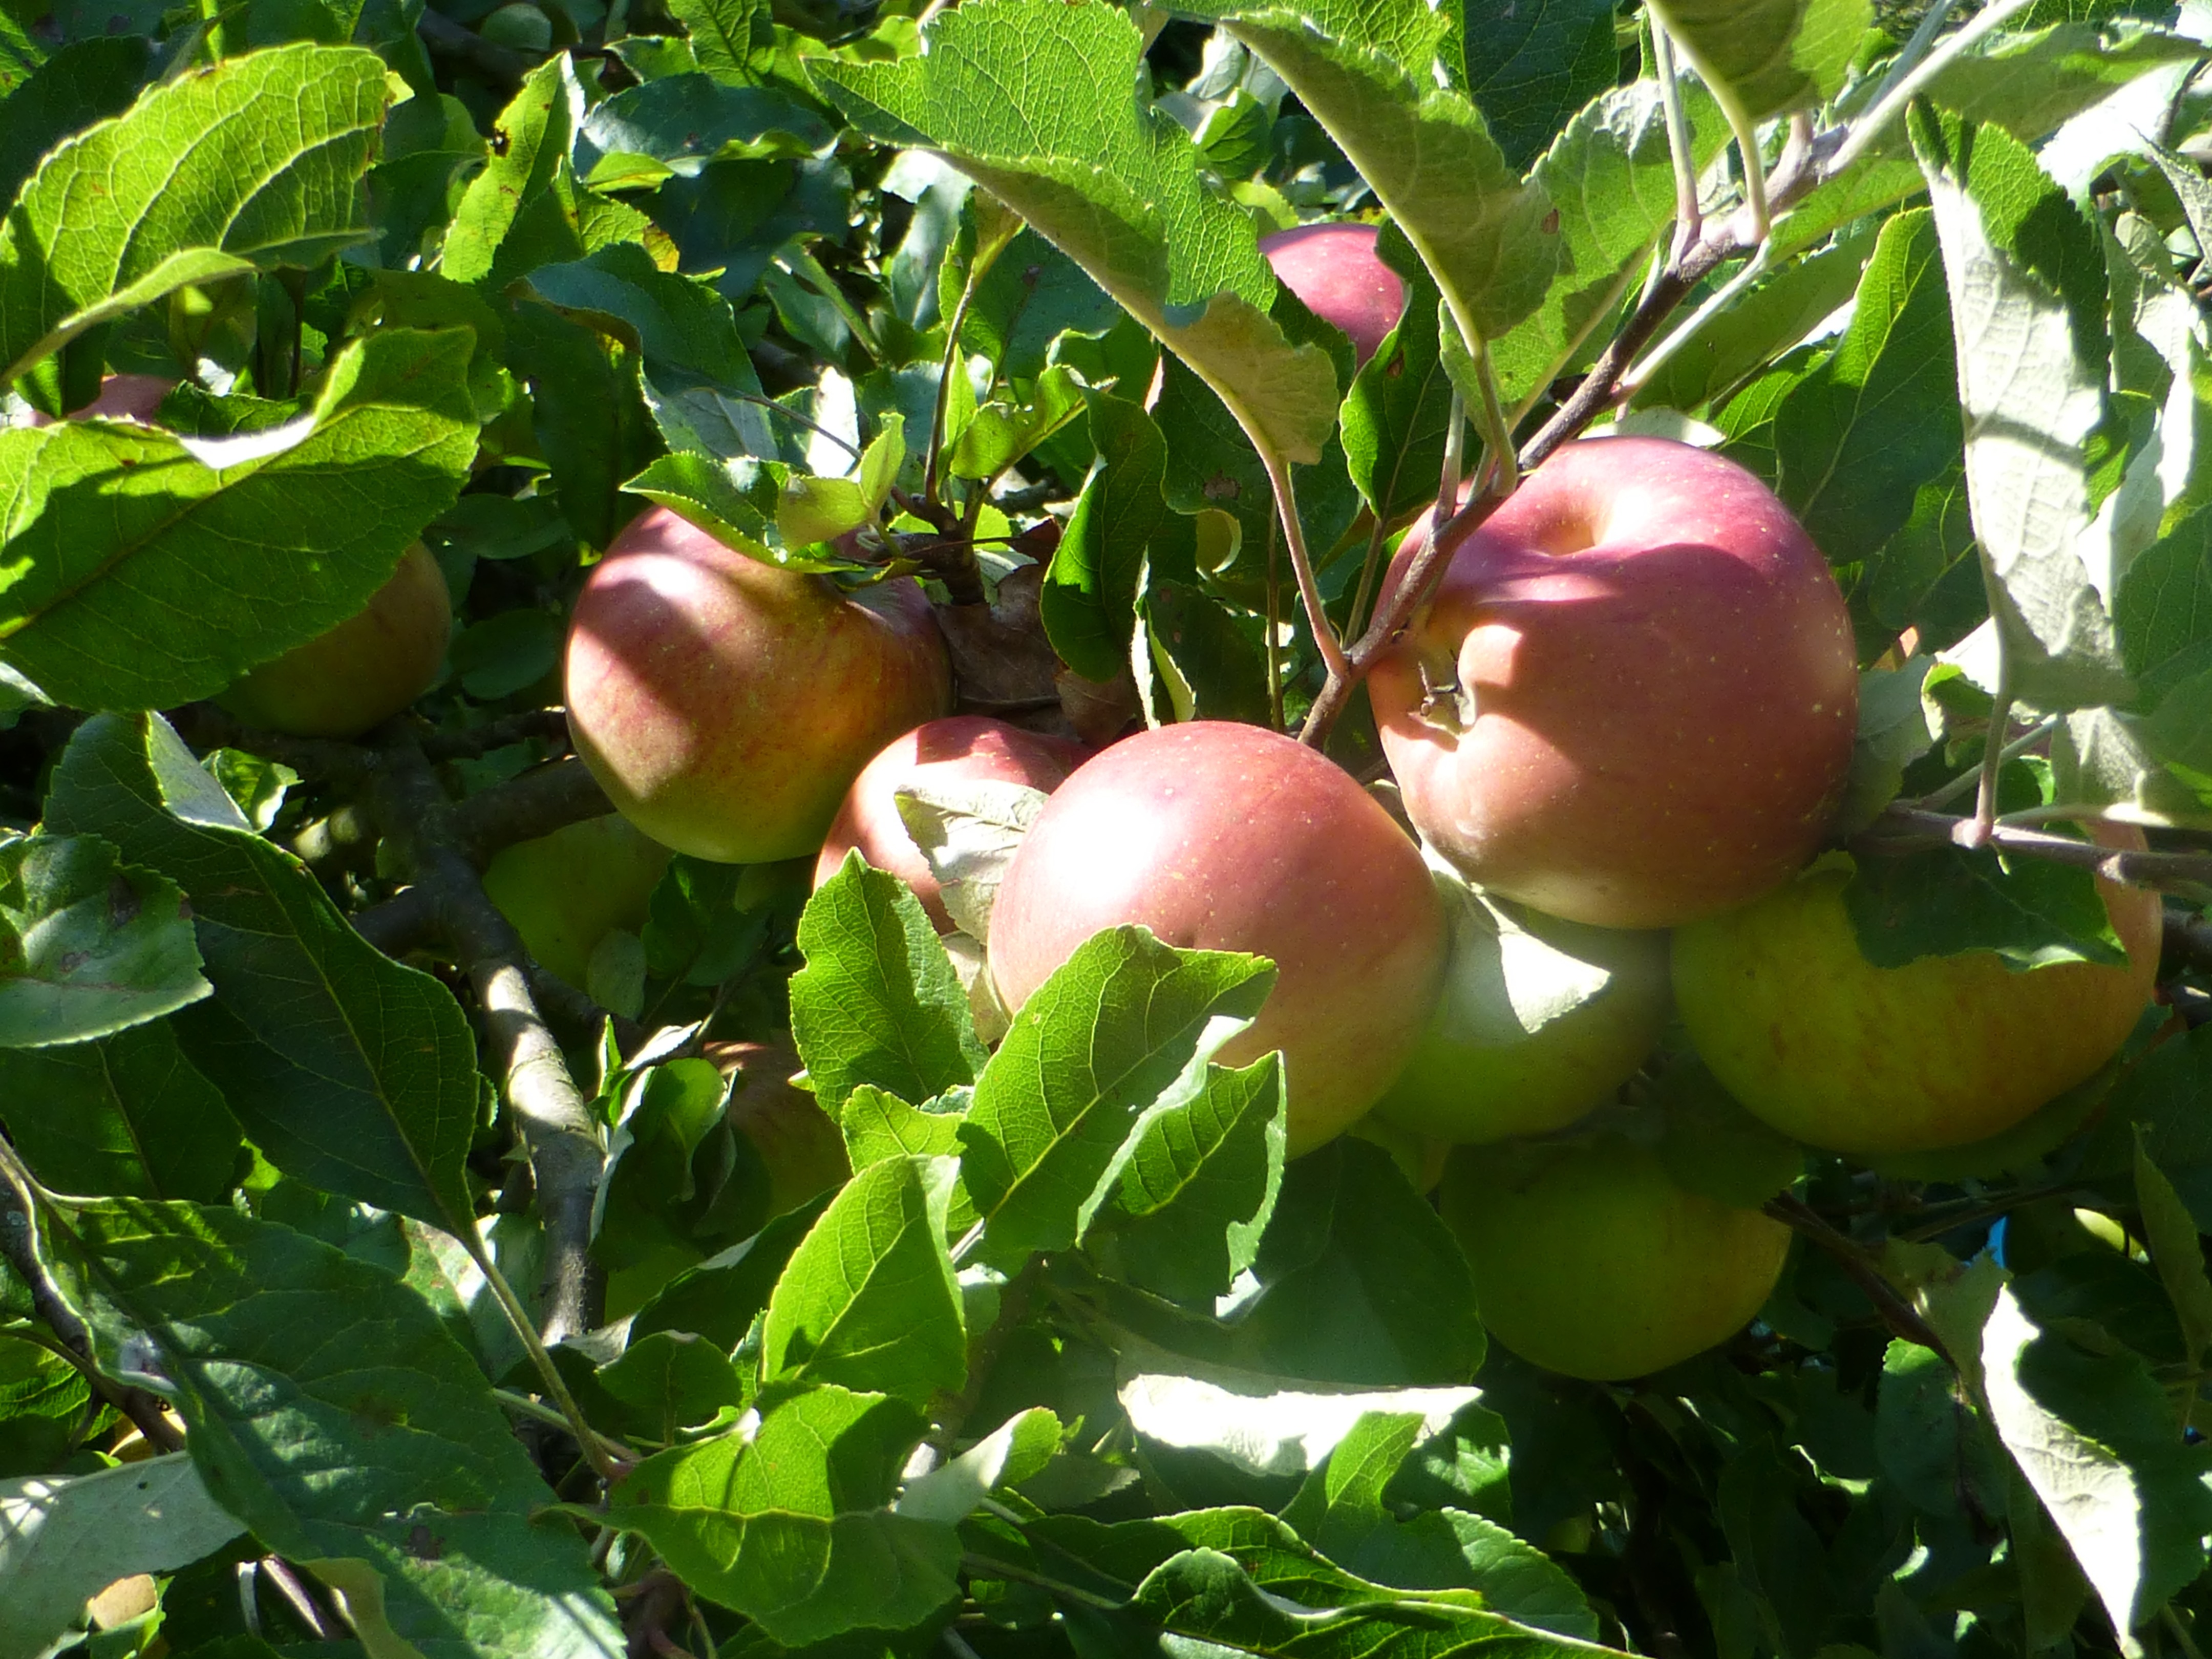
apple, branch, plant, fruit, flower, food, produce, delicious, flowering plant, rose family, land plant